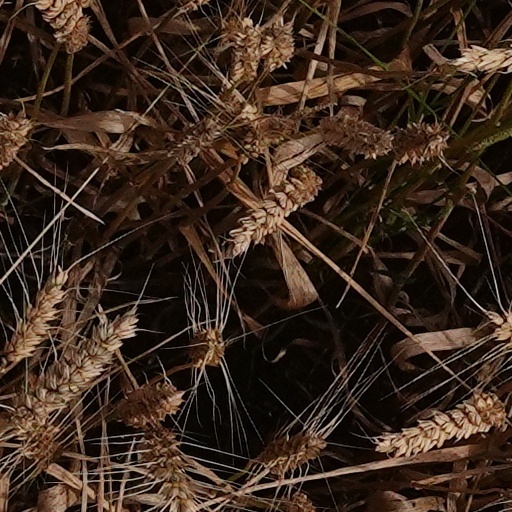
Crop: wheat